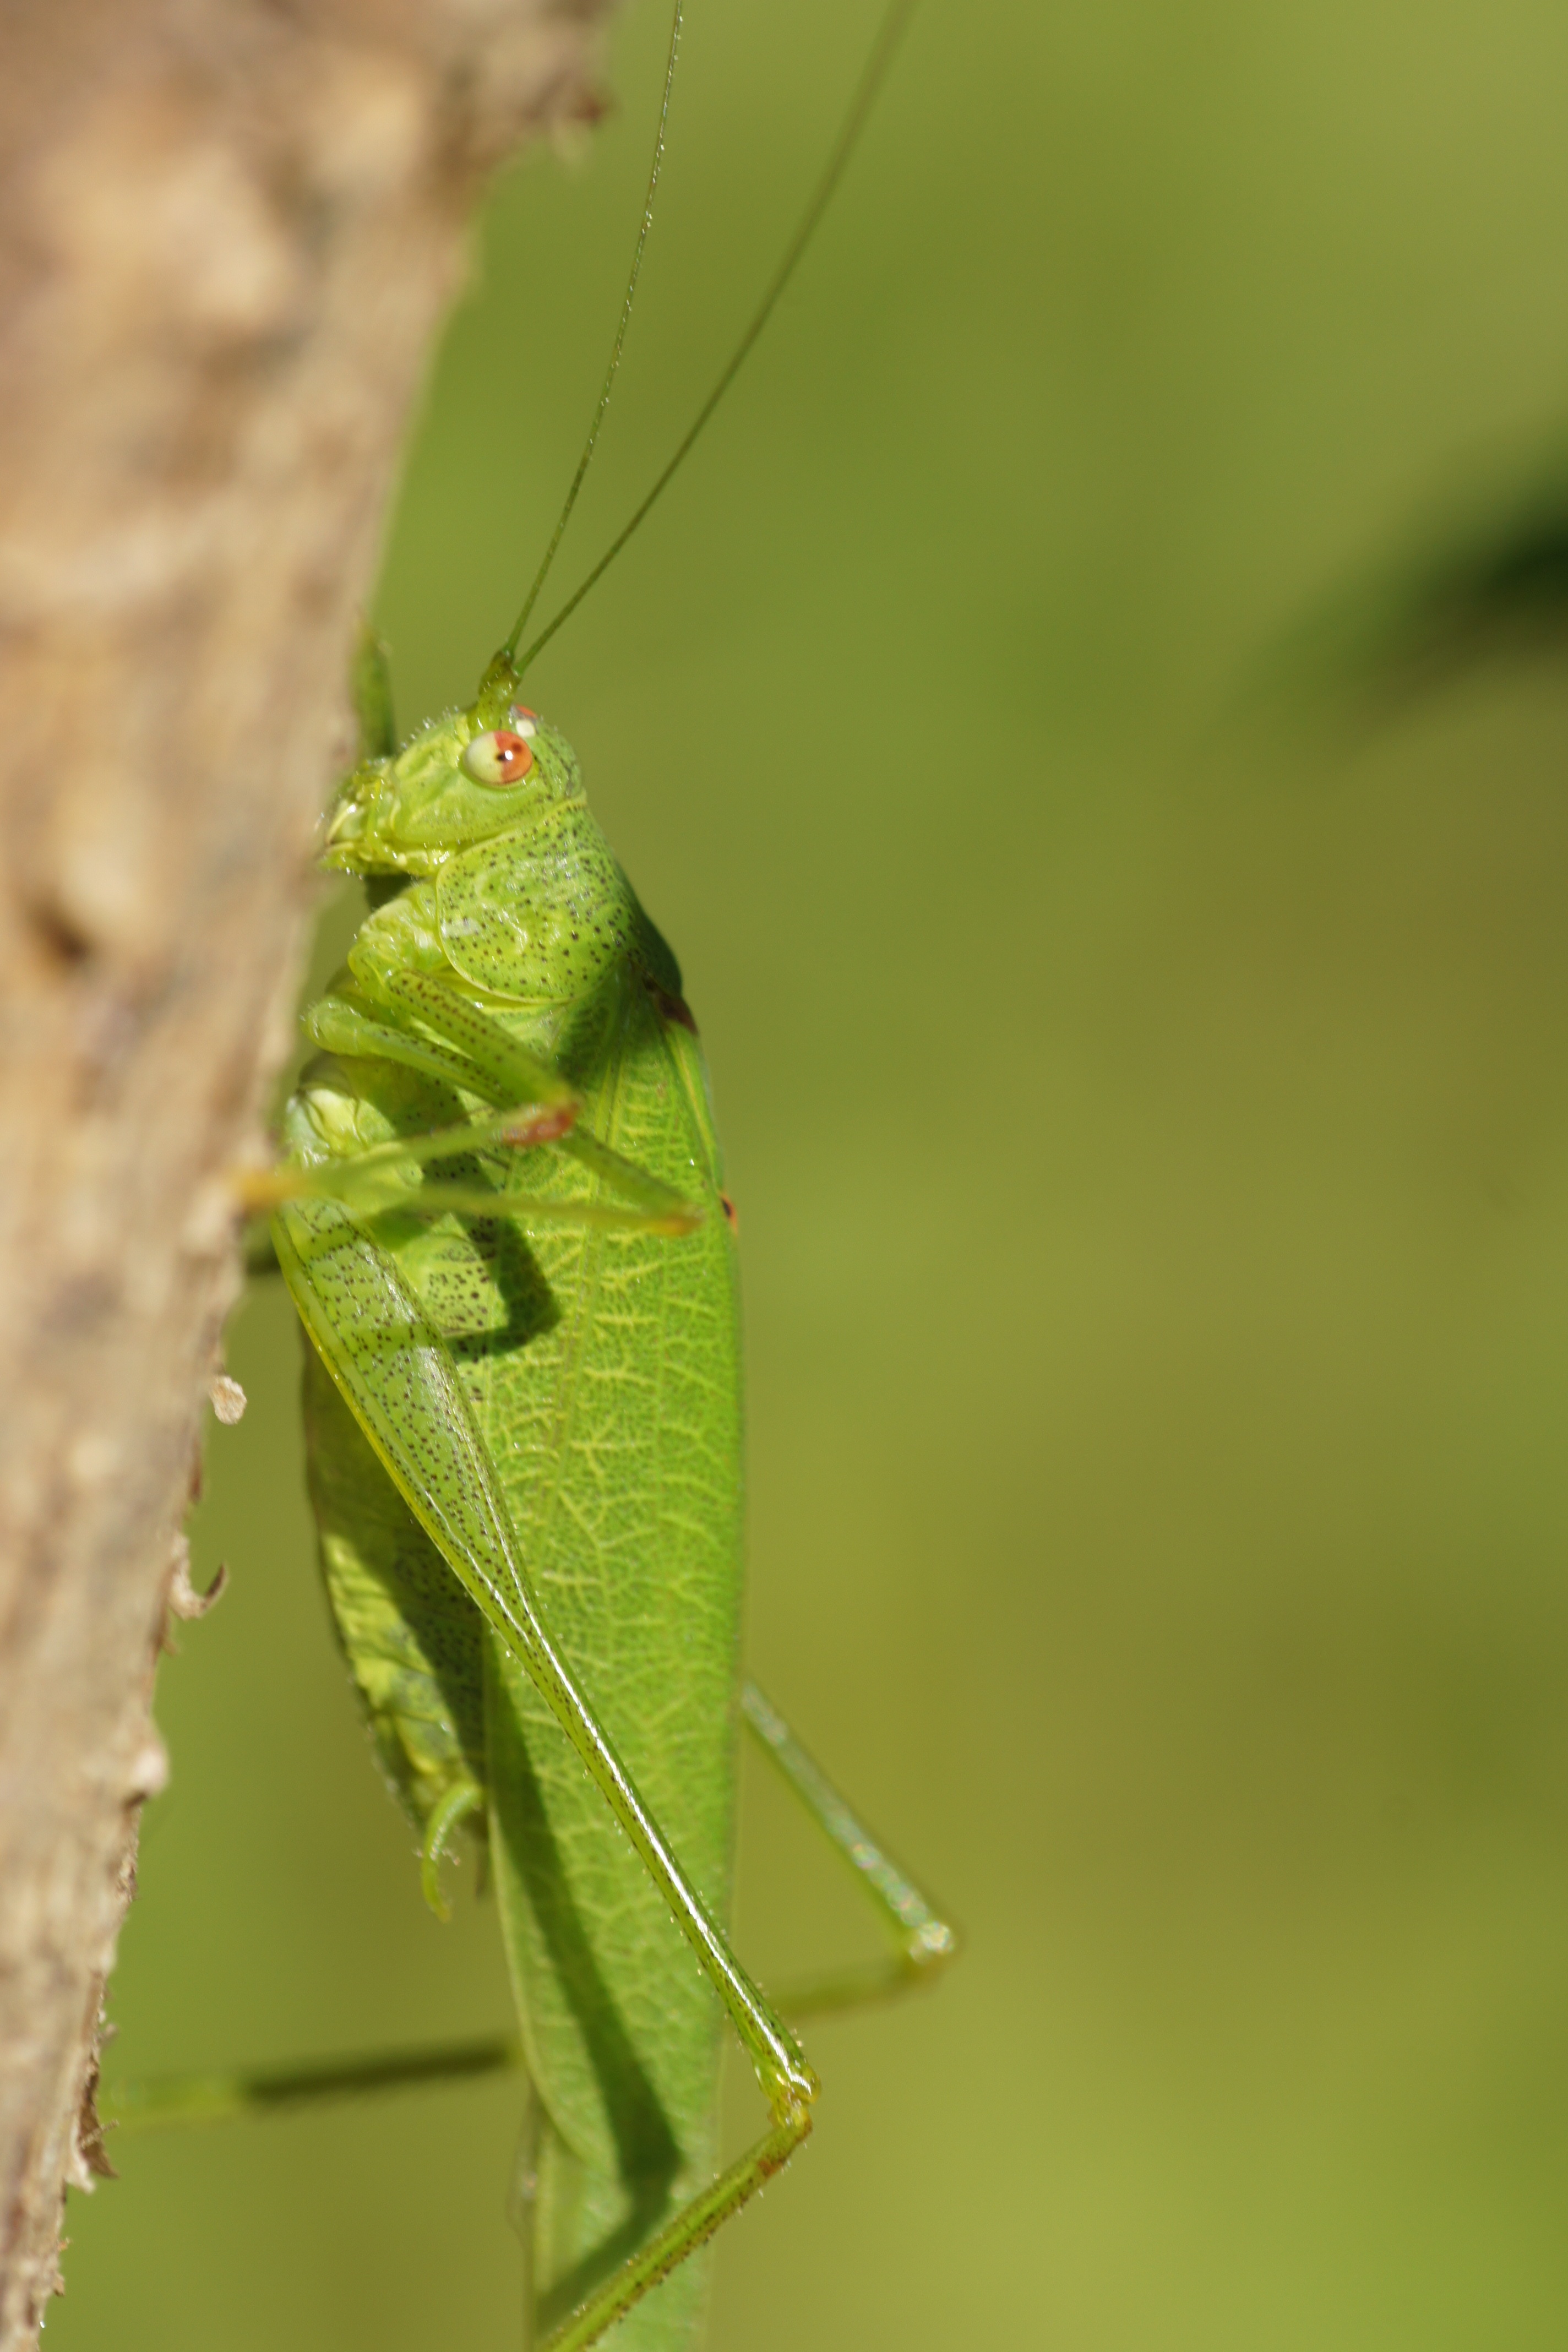
nature, photography, leaf, green, insect, fauna, invertebrate, close up, grasshopper, macro photography, arthropod, plant stem, net winged insects, cricket like insect